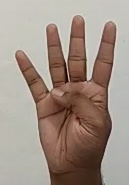
ASL sign: 4